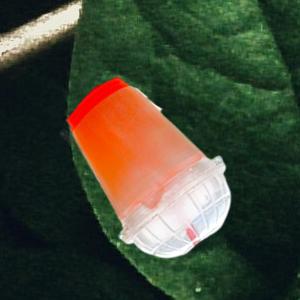
Label: cups